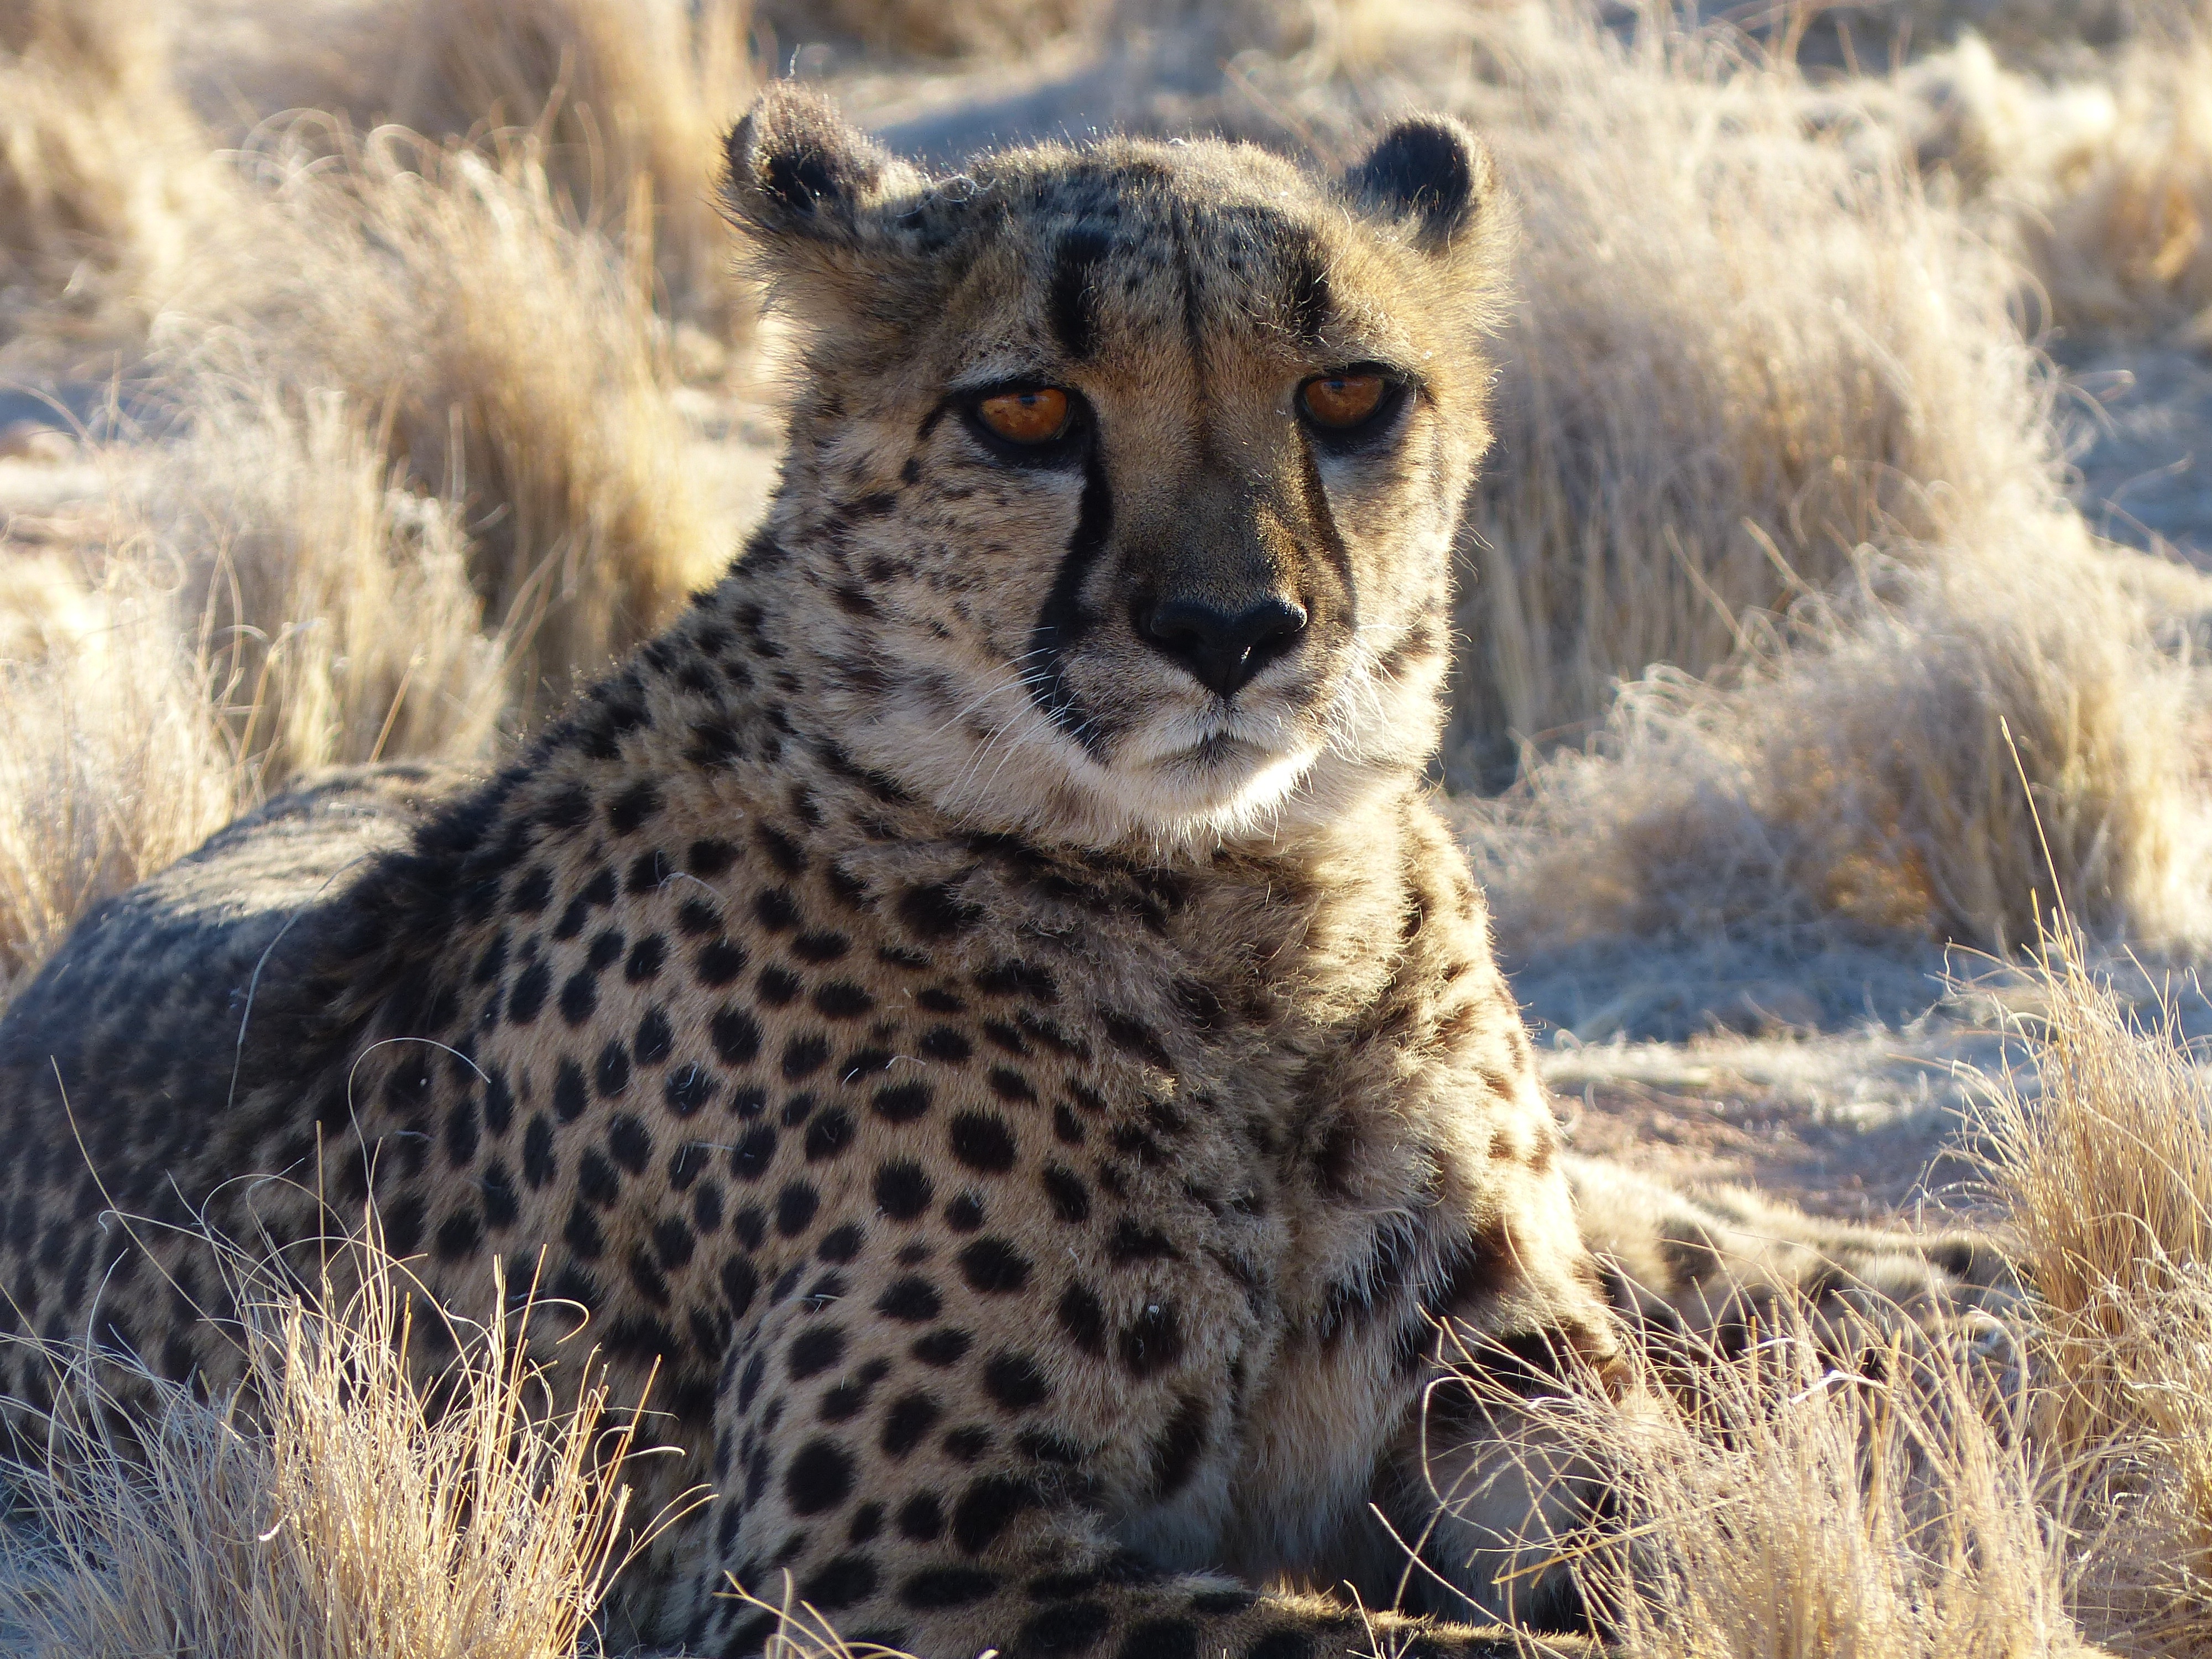
animal, wildlife, cat, mammal, fauna, cheetah, whiskers, vertebrate, safari, namibia, small to medium sized cats, cat like mammal